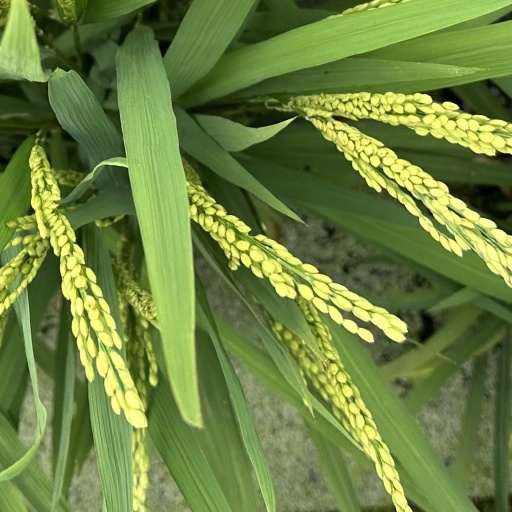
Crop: rice